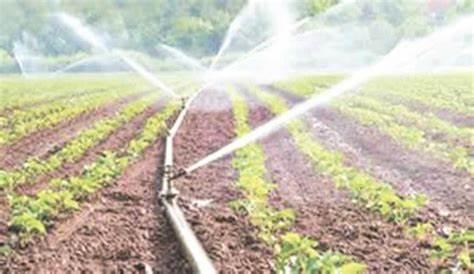
Huu ni mfumo wa umwagiliaji mashambani unaotumia mabomba ya plastiki kupitisha maji moja kwa moja kwenye mimea mabomba yamewekwa kwenye mistari ya mimea yakimimina maji kwa kiwango kidogo lakini cha kudumu aina ya umwagiliaji yajulikana kama umwagiliaji kwa matone.